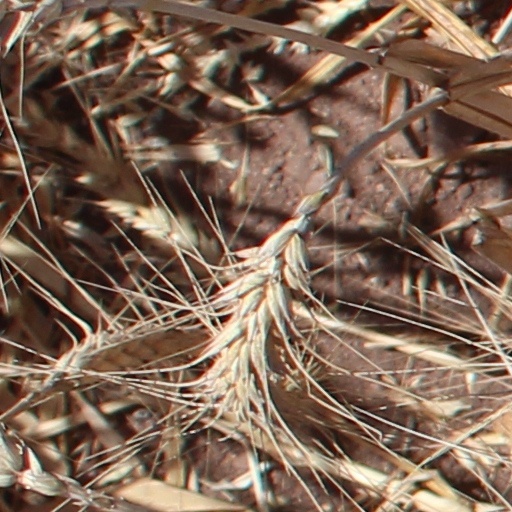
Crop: wheat